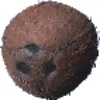
Label: cocos